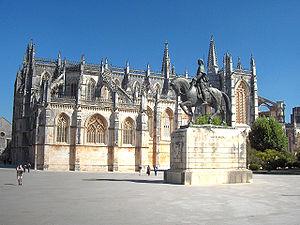
Cet article recense les statues équestres au Portugal.
Huguet, parfois écrit Houet ou Ouguete, fut un architecte vivant au début du XVᵉ siècle au Portugal et qui introduisit le gothique flamboyant dans ce pays. Il joua un rôle important dans l'évolution de l'architecture gothique au Portugal à travers le XVᵉ siècle et au début du XVIᵉ siècle.